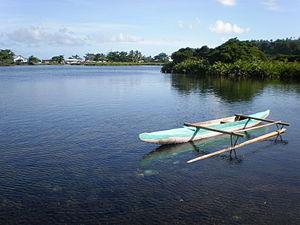
La vue de village Lefagaoali'i de Safune, l'île de Savai'i Māori: Te papakainga Lefagaoali'i i Savai'i, Hamoa